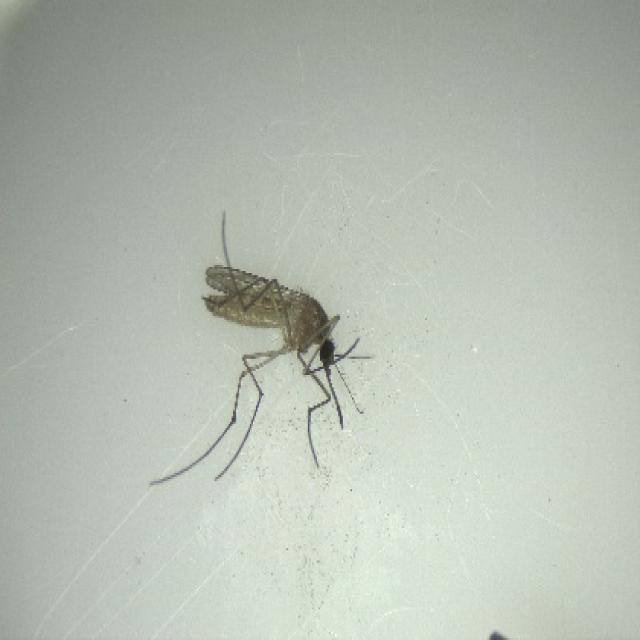
Species: culex_pipiens